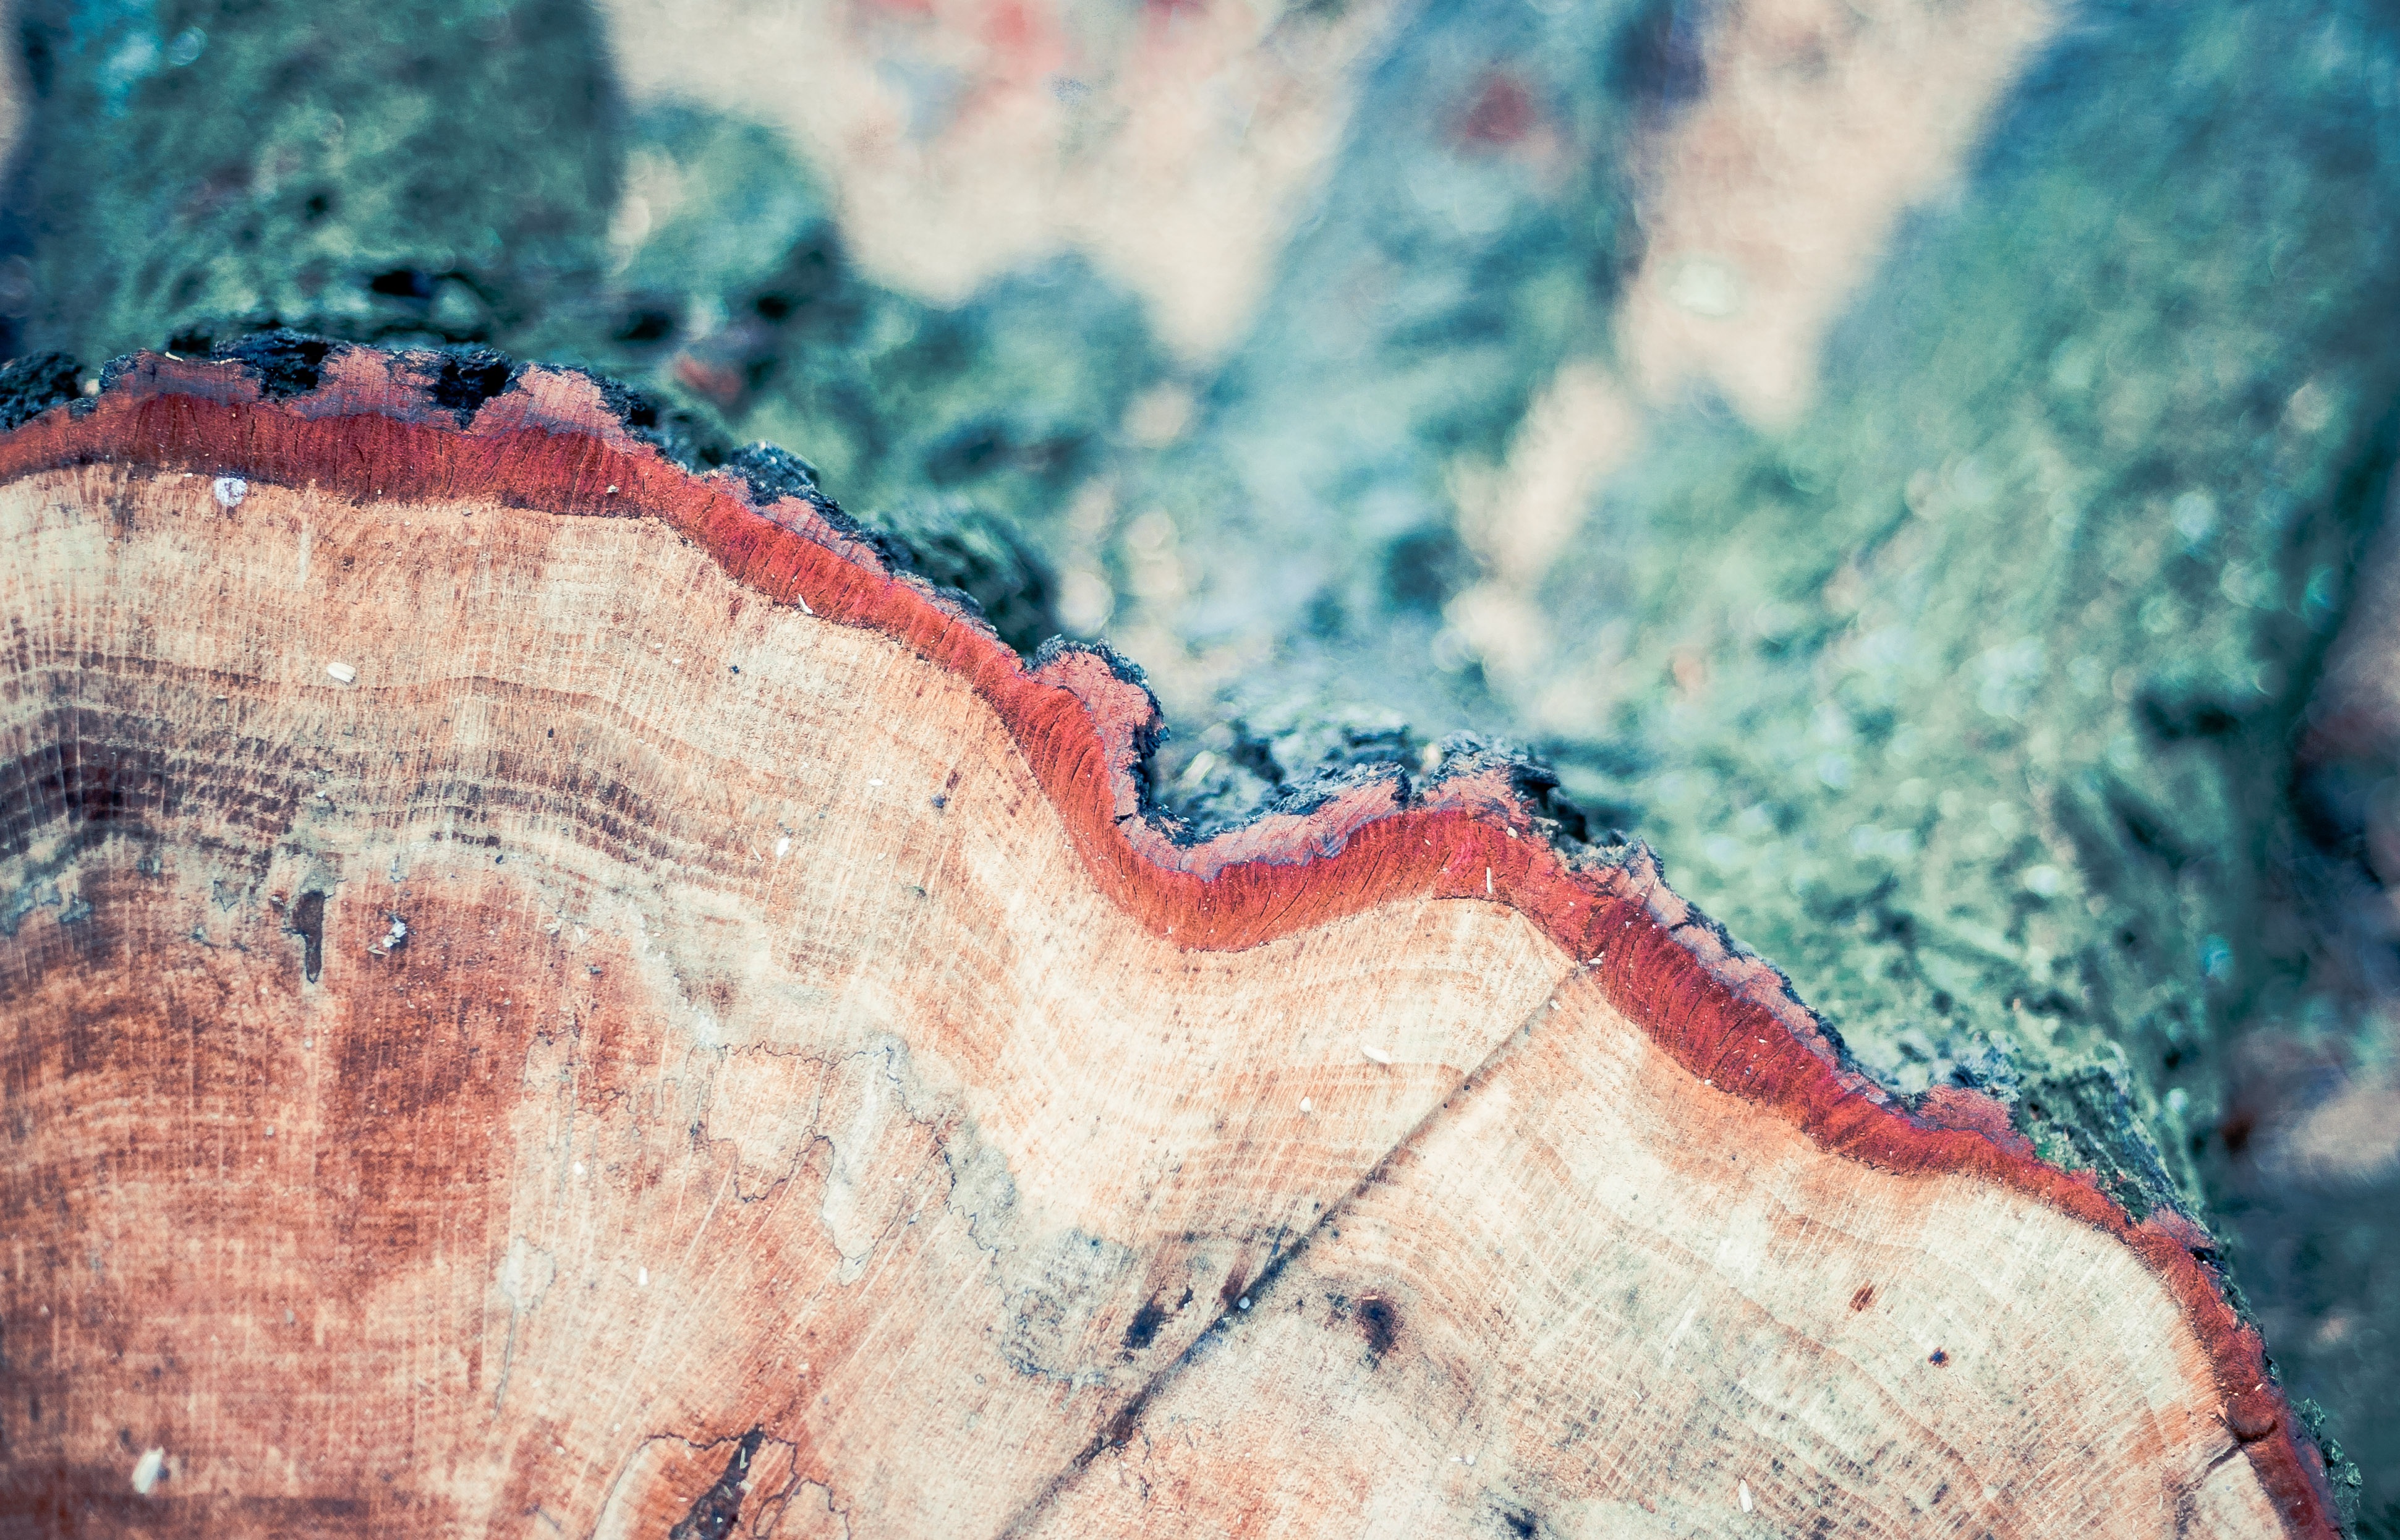
sea, tree, nature, rock, wood, photography, texture, construction, log, red, color, blue, material, saw, close up, art, geology, logging, like, age, tree stump, annual rings, sawed off, macro photography, deforestation